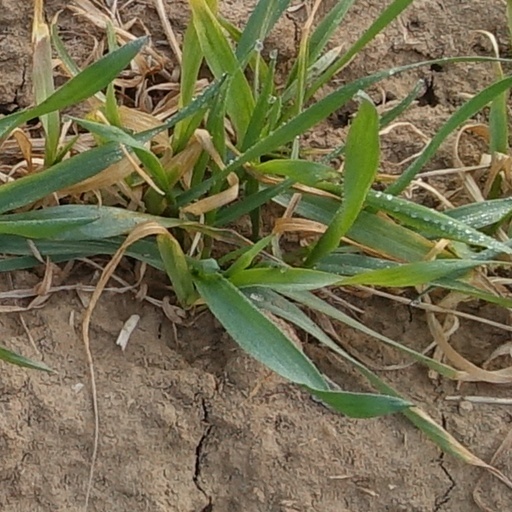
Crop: wheat